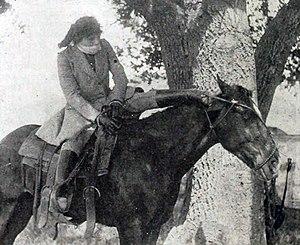
Helen Gibson est une actrice américaine née le 27 août 1892 à Cleveland, Ohio, et morte le 10 octobre 1977 à Roseburg. Elle est considérée comme la première cascadeuse professionnelle américaine.